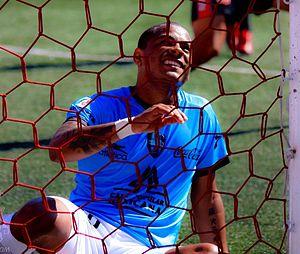
Wilmer Alexander Aguirre Vásquez est un footballeur péruvien né le 10 mai 1983 à Pisco au Pérou.